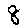
Label: 8